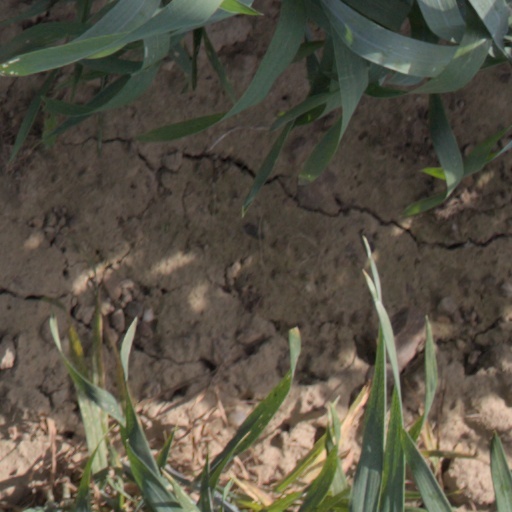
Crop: wheat